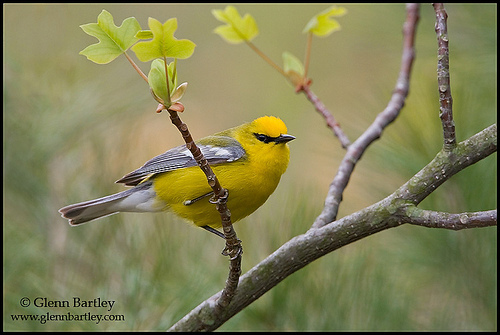
a bird with an all ellow breast and flank, very small, straihgt bill and small head
this small yellow and gray bird has black around it's eyes and a small beak.
small bird with yellow crown, throat, belly and abdomen, secondaries and tail are brown and white color.
the bird has a yellow head, a yellow belly. the bill is short and pointed
this bird is yellow with grey wings and has a very short beak.
a yellow bird with a short pointed black beak sitting on a branch.
this bird has wings that are gray and has yellow belly
this particular bird has a belly that is yellow with gray wings
this bird is yellow with a very small head, gray wings and tail.
this small bird has bright yellow feathers and silver colored wings.
Species: Blue Winged Warbler